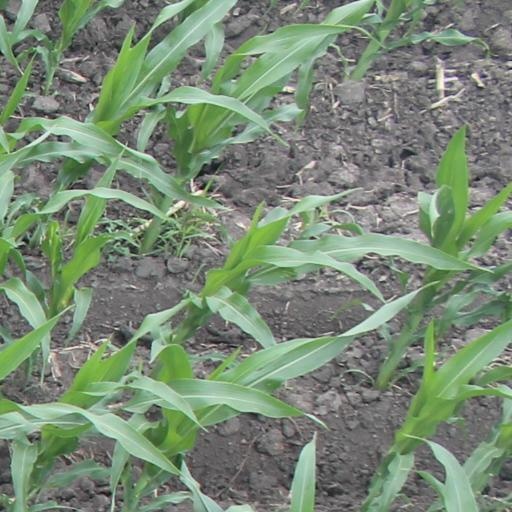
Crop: maize; corn